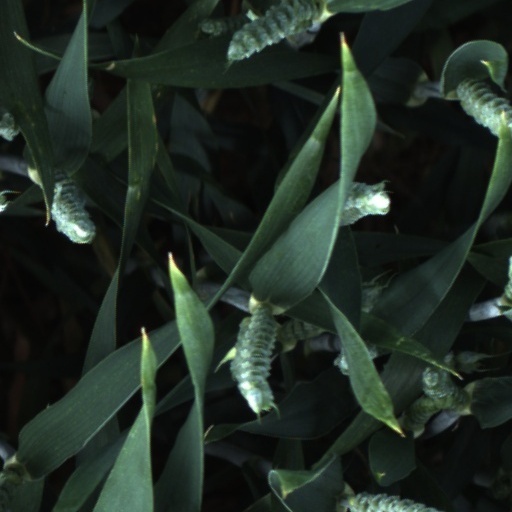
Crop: wheat